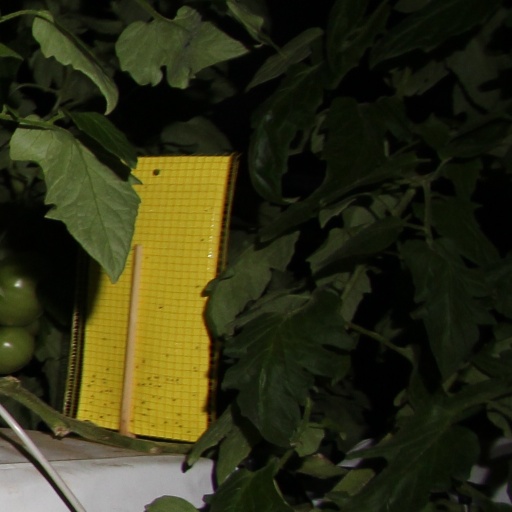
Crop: tomato